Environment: real
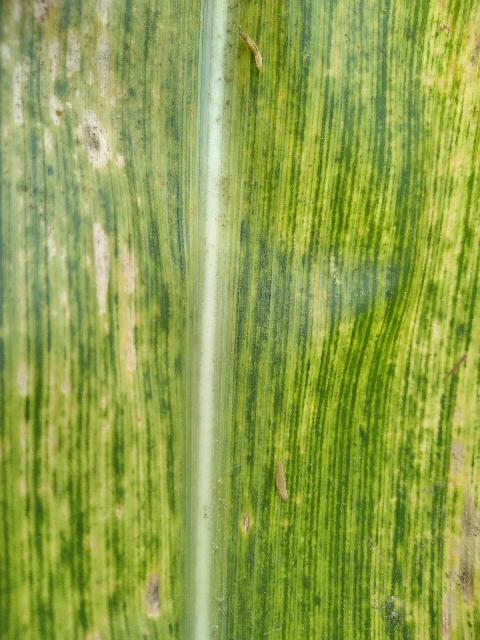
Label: lethal_necrosis